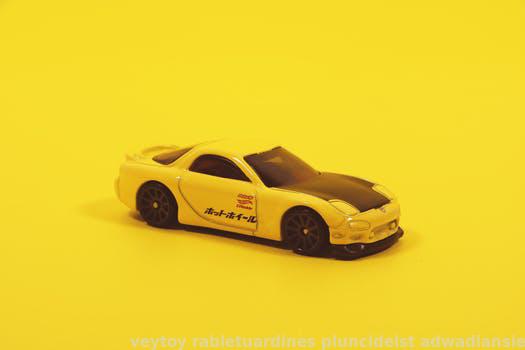
Label: Watermark